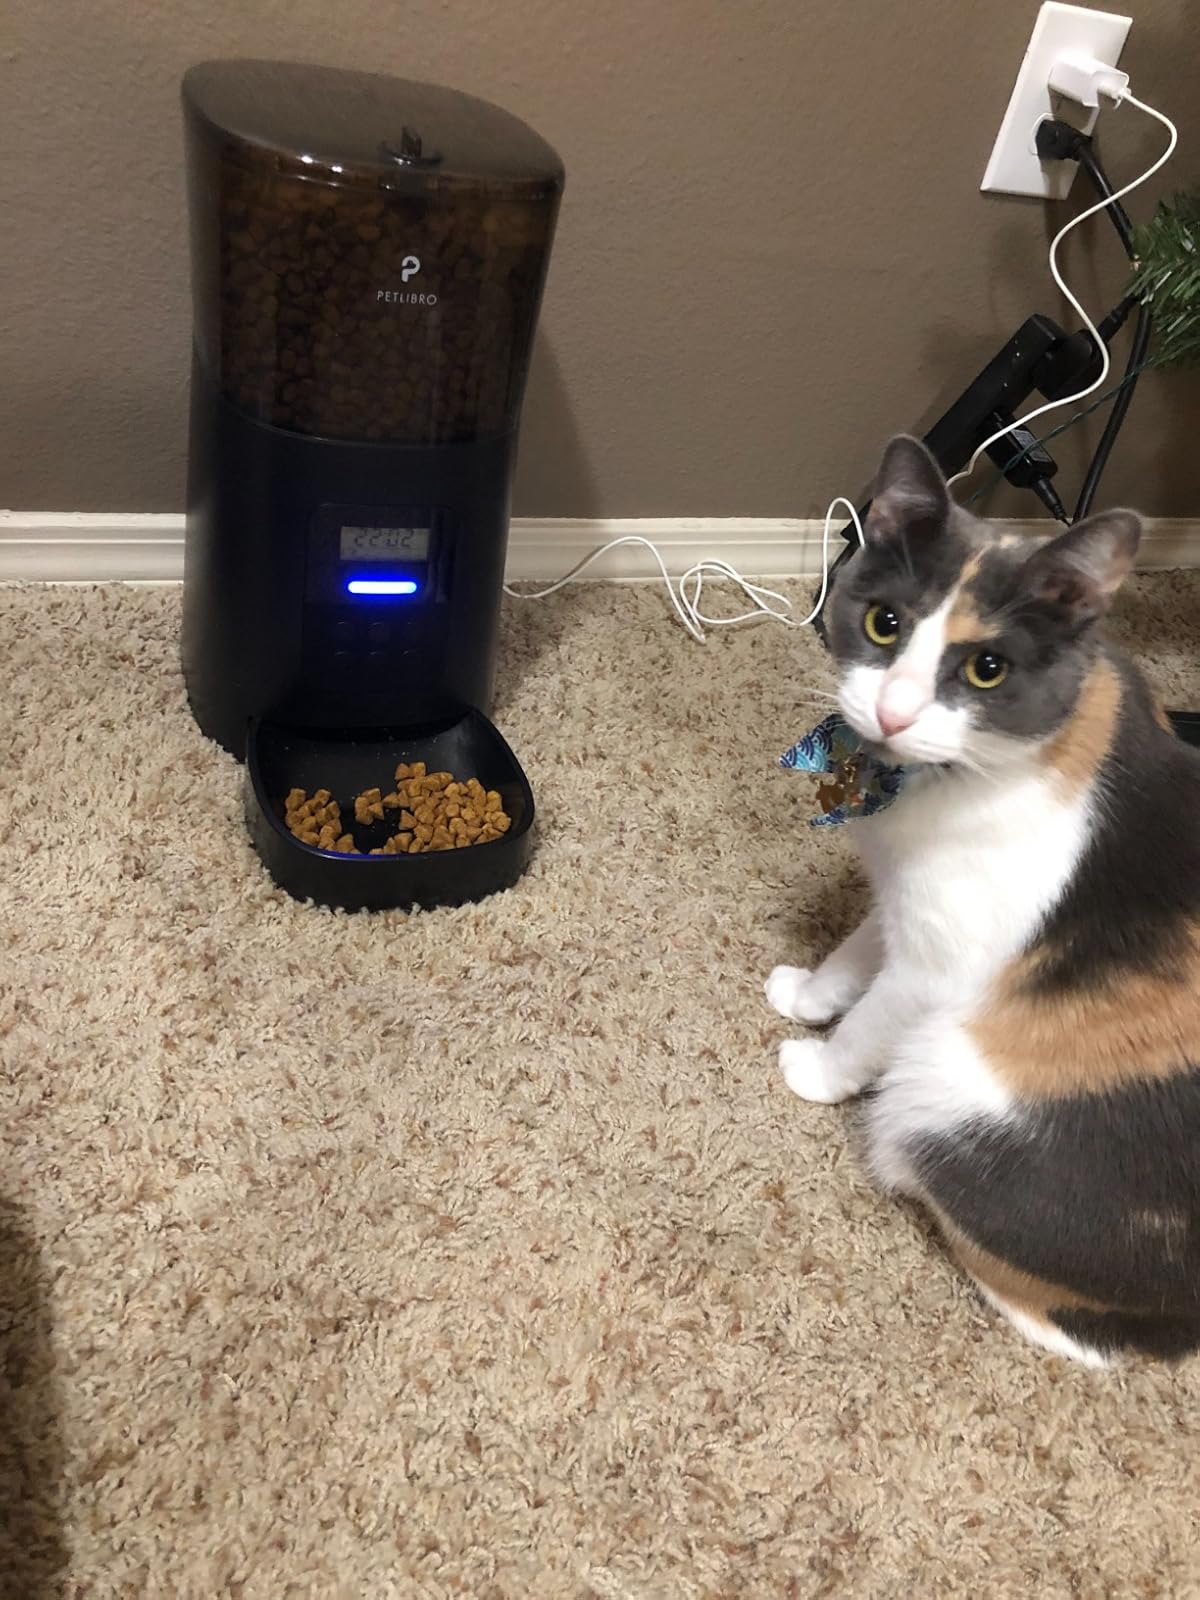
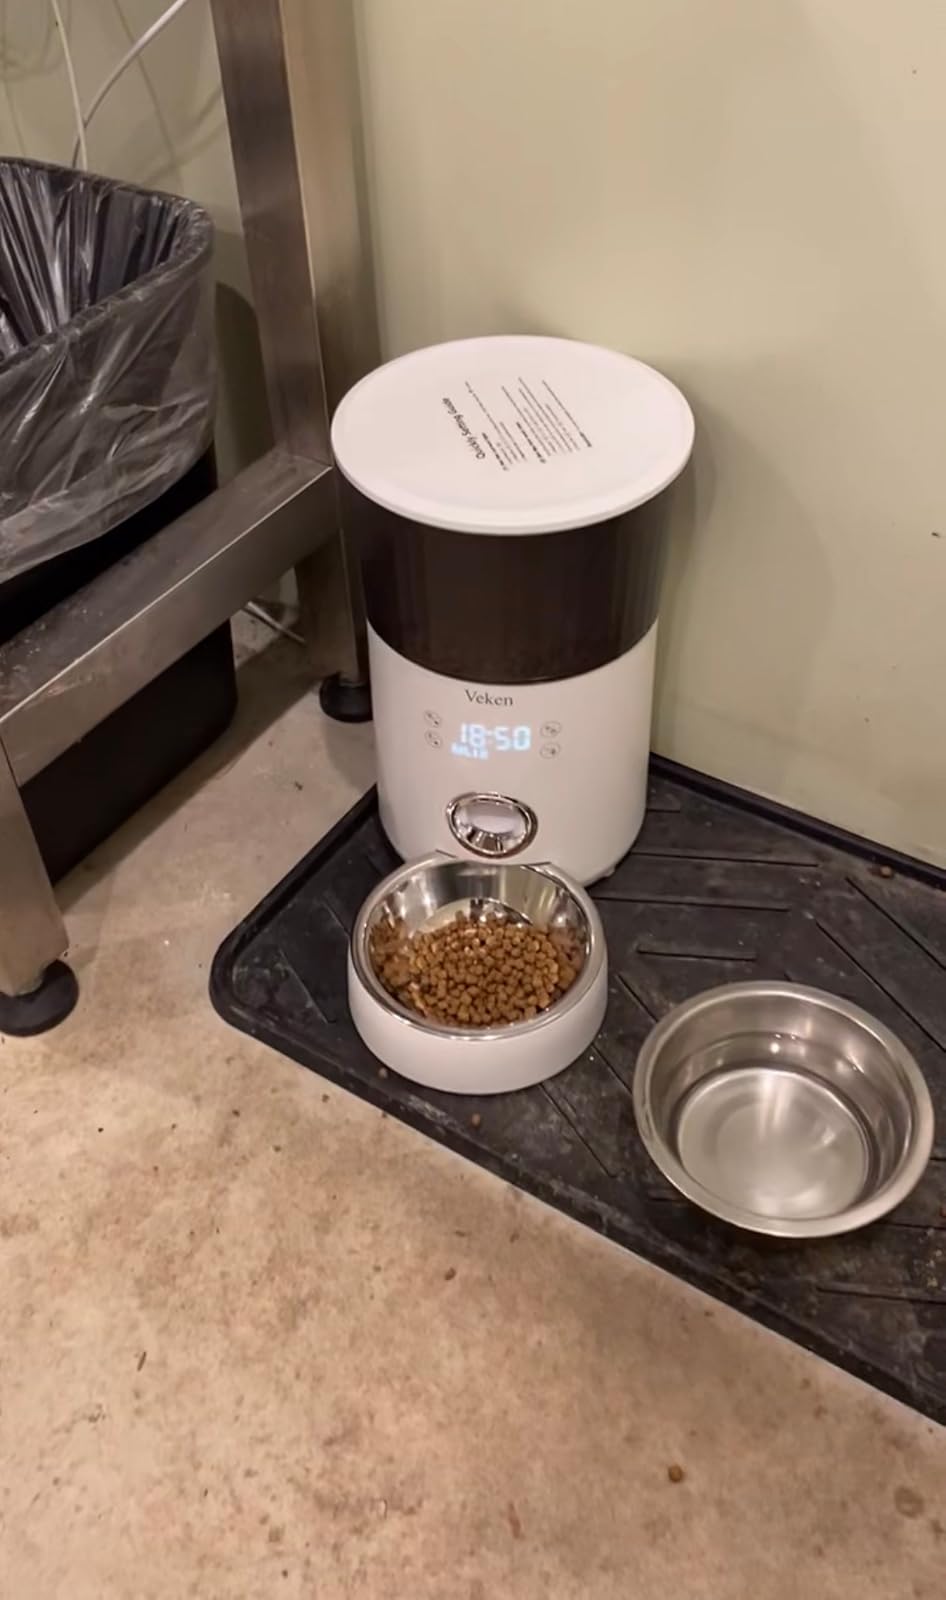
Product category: items_feeder
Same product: no